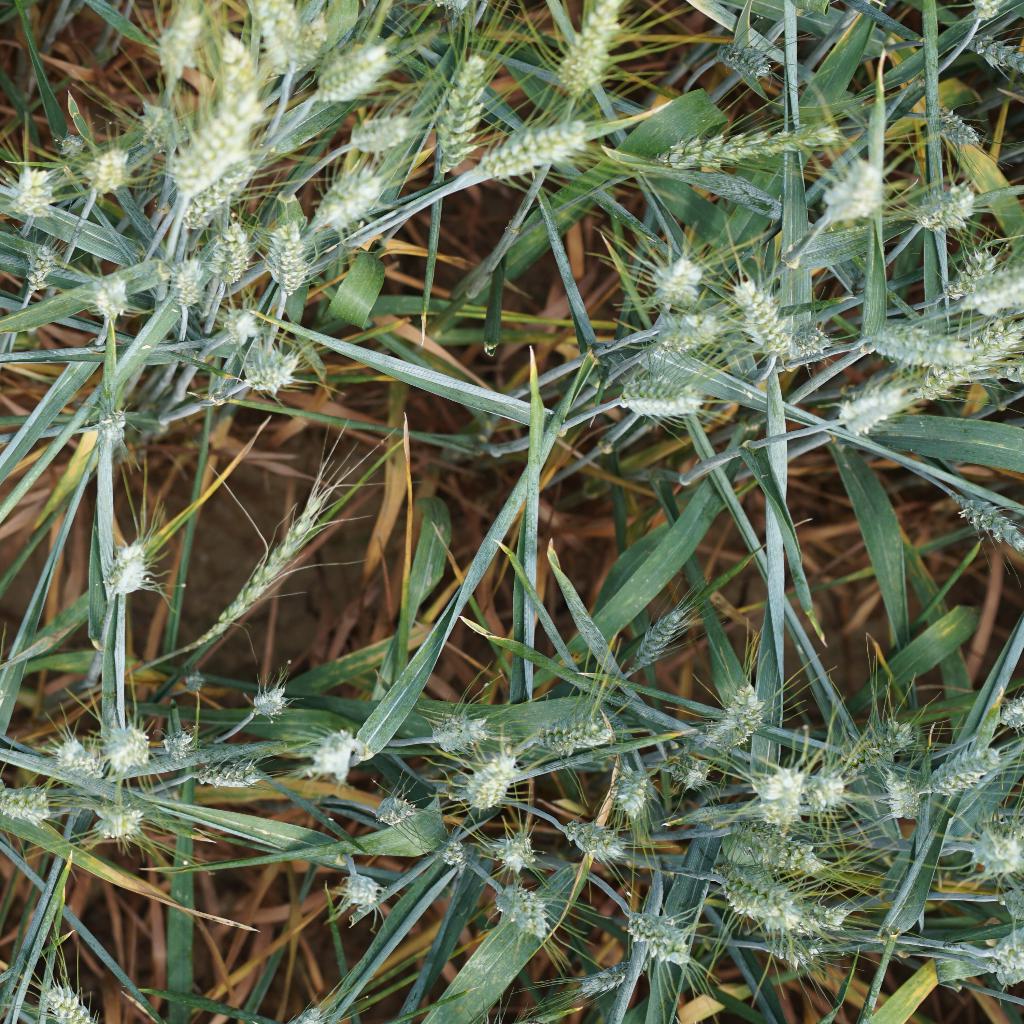
Country: France
Location: Gréoux
Wheat development stage: Filling